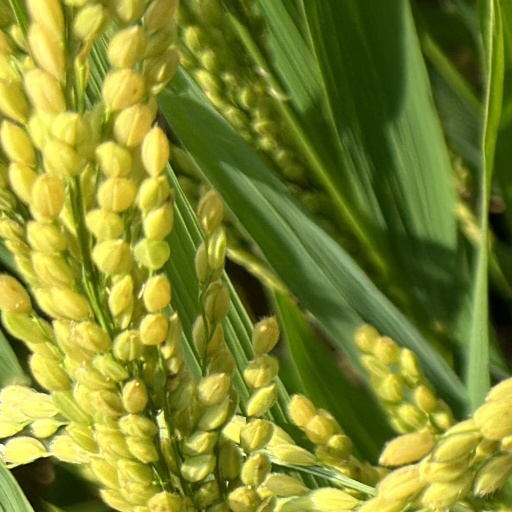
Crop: rice